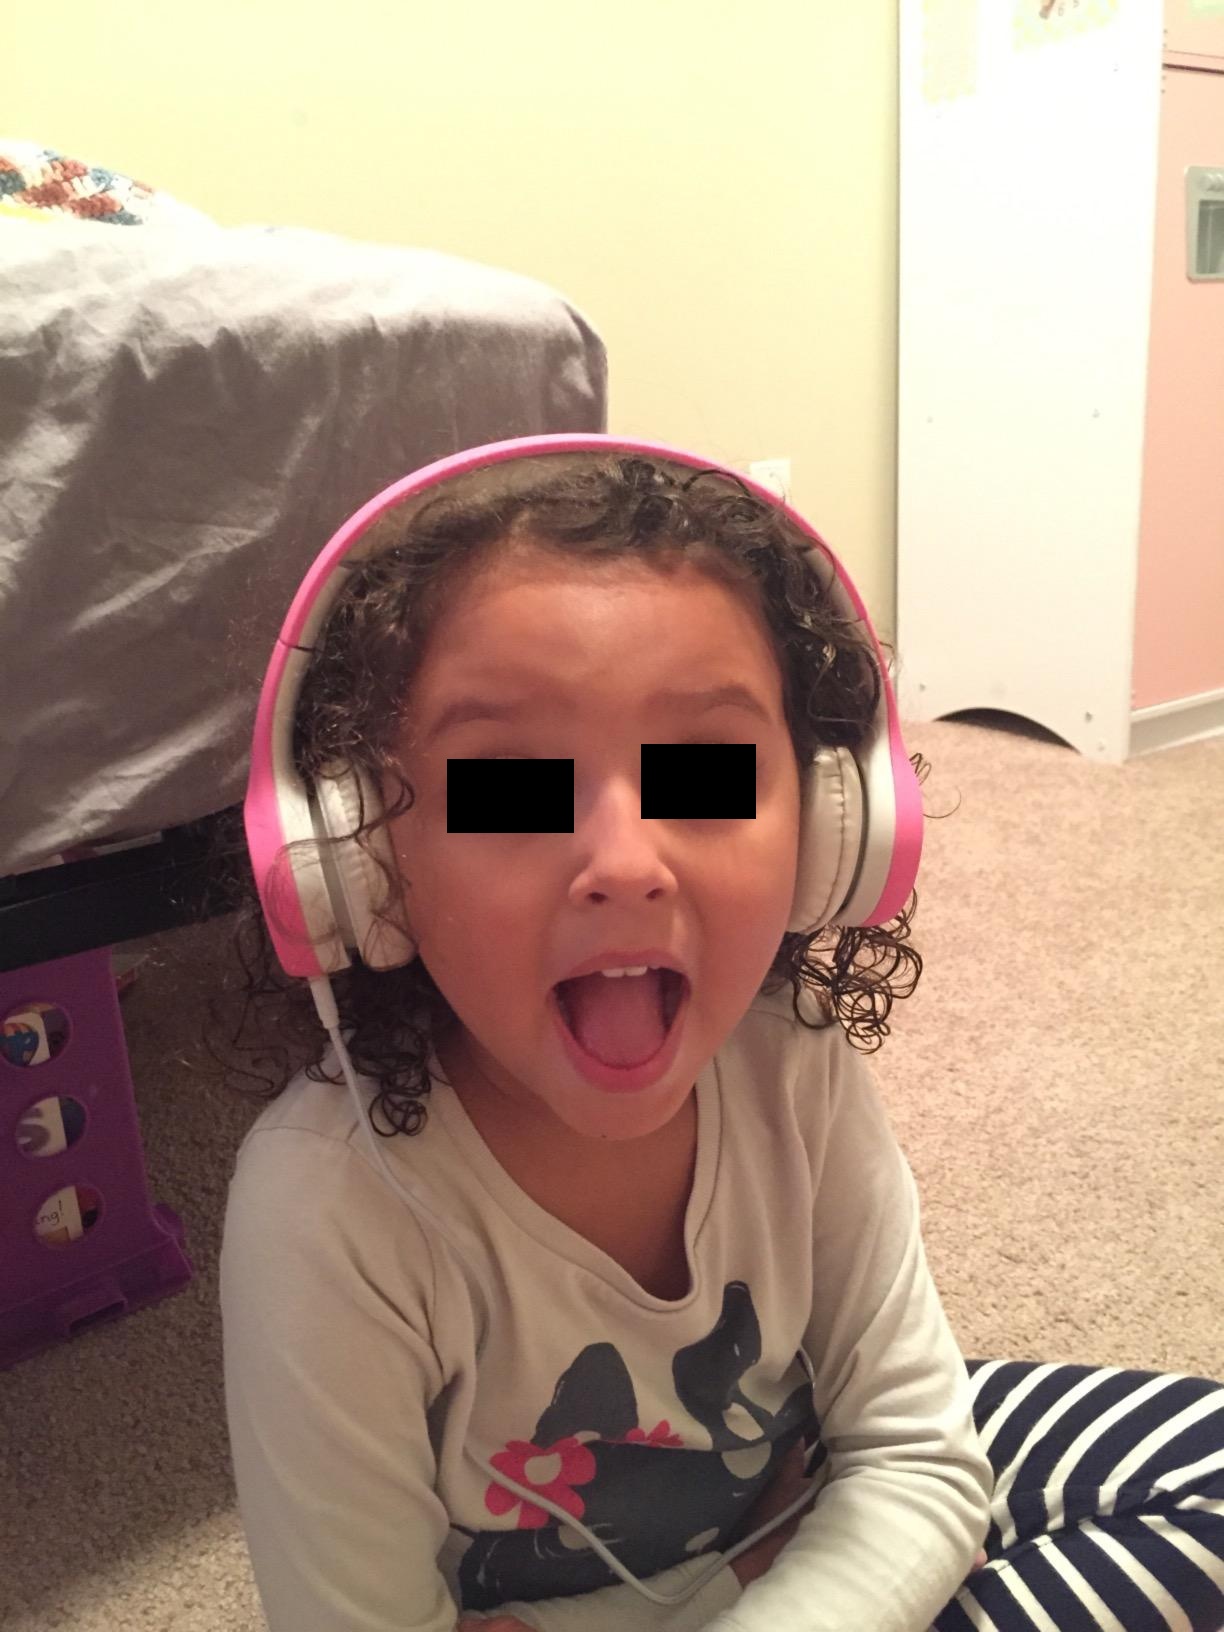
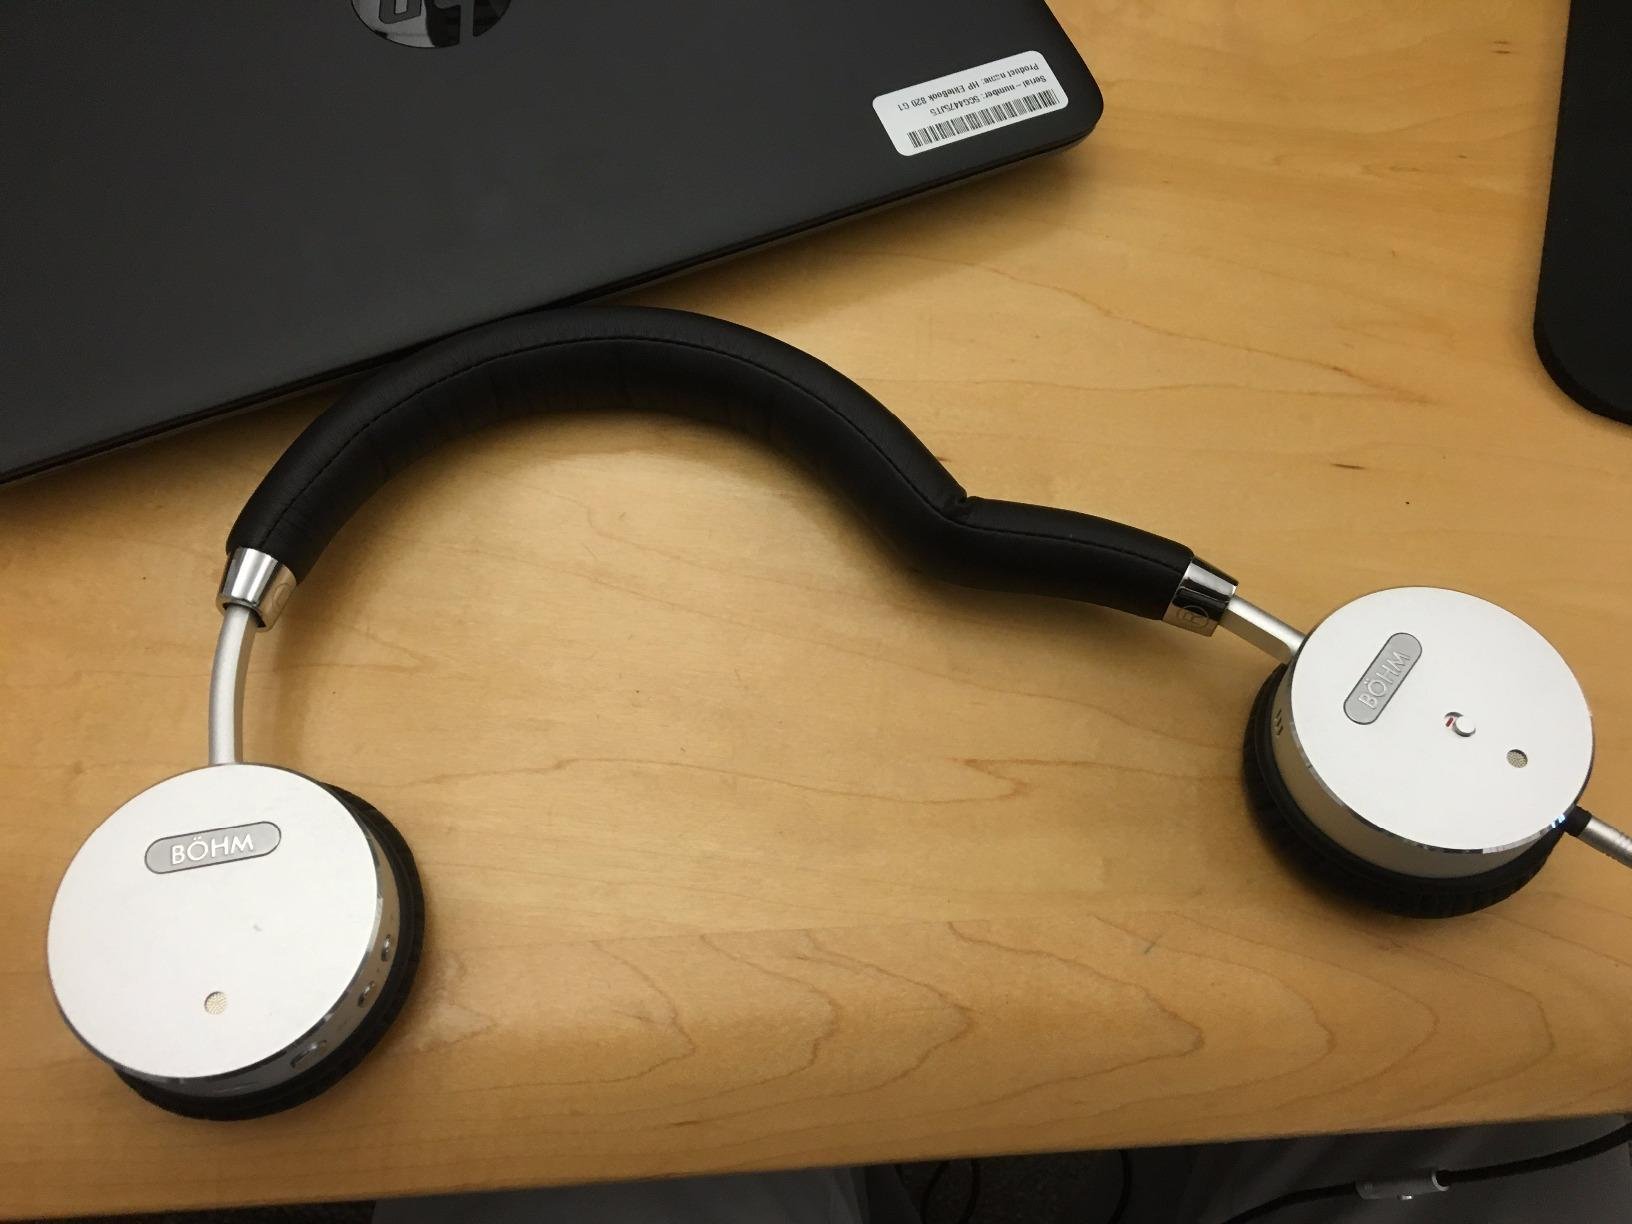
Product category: headphones
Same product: no